Poltava

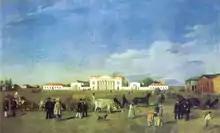
Alexander Square in 1850

In 1779 the city established the Poltava county school, which became its first secular educational institution. In 1787 Catherine the Great stopped in Poltava on the way from Crimea, escorted by Grigori Potemkin, Alexander Suvorov and Mikhail Kutuzov. In Poltava, on 7 June 1787, before another Russo-Turkish War, Potemkin received his title "Prince of Taurida", while Suvorov received a snuffbox with monogram. In 1802 the city became the seat of the newly established Poltava Governorate. The city's population in 1802 consisted of some 8,000 residents. That same year Poltava opened a government-funded hospital of 20 beds.